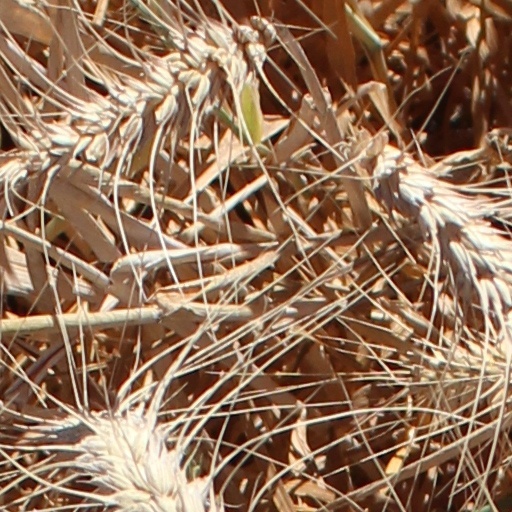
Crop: wheat